Kei car

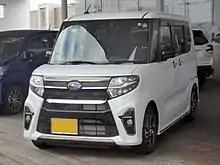
Subaru Chiffon

In April 2014, the Japanese government significantly reduced advantages for kei car owners, imposing a higher sales tax, a higher gasoline tax, and a higher kei car tax, the last of which was raised by 50 percent—greatly reducing tax benefits compared to regular-sized cars.